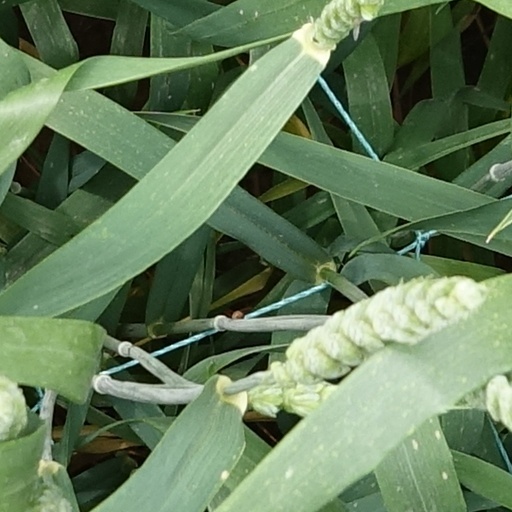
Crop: wheat